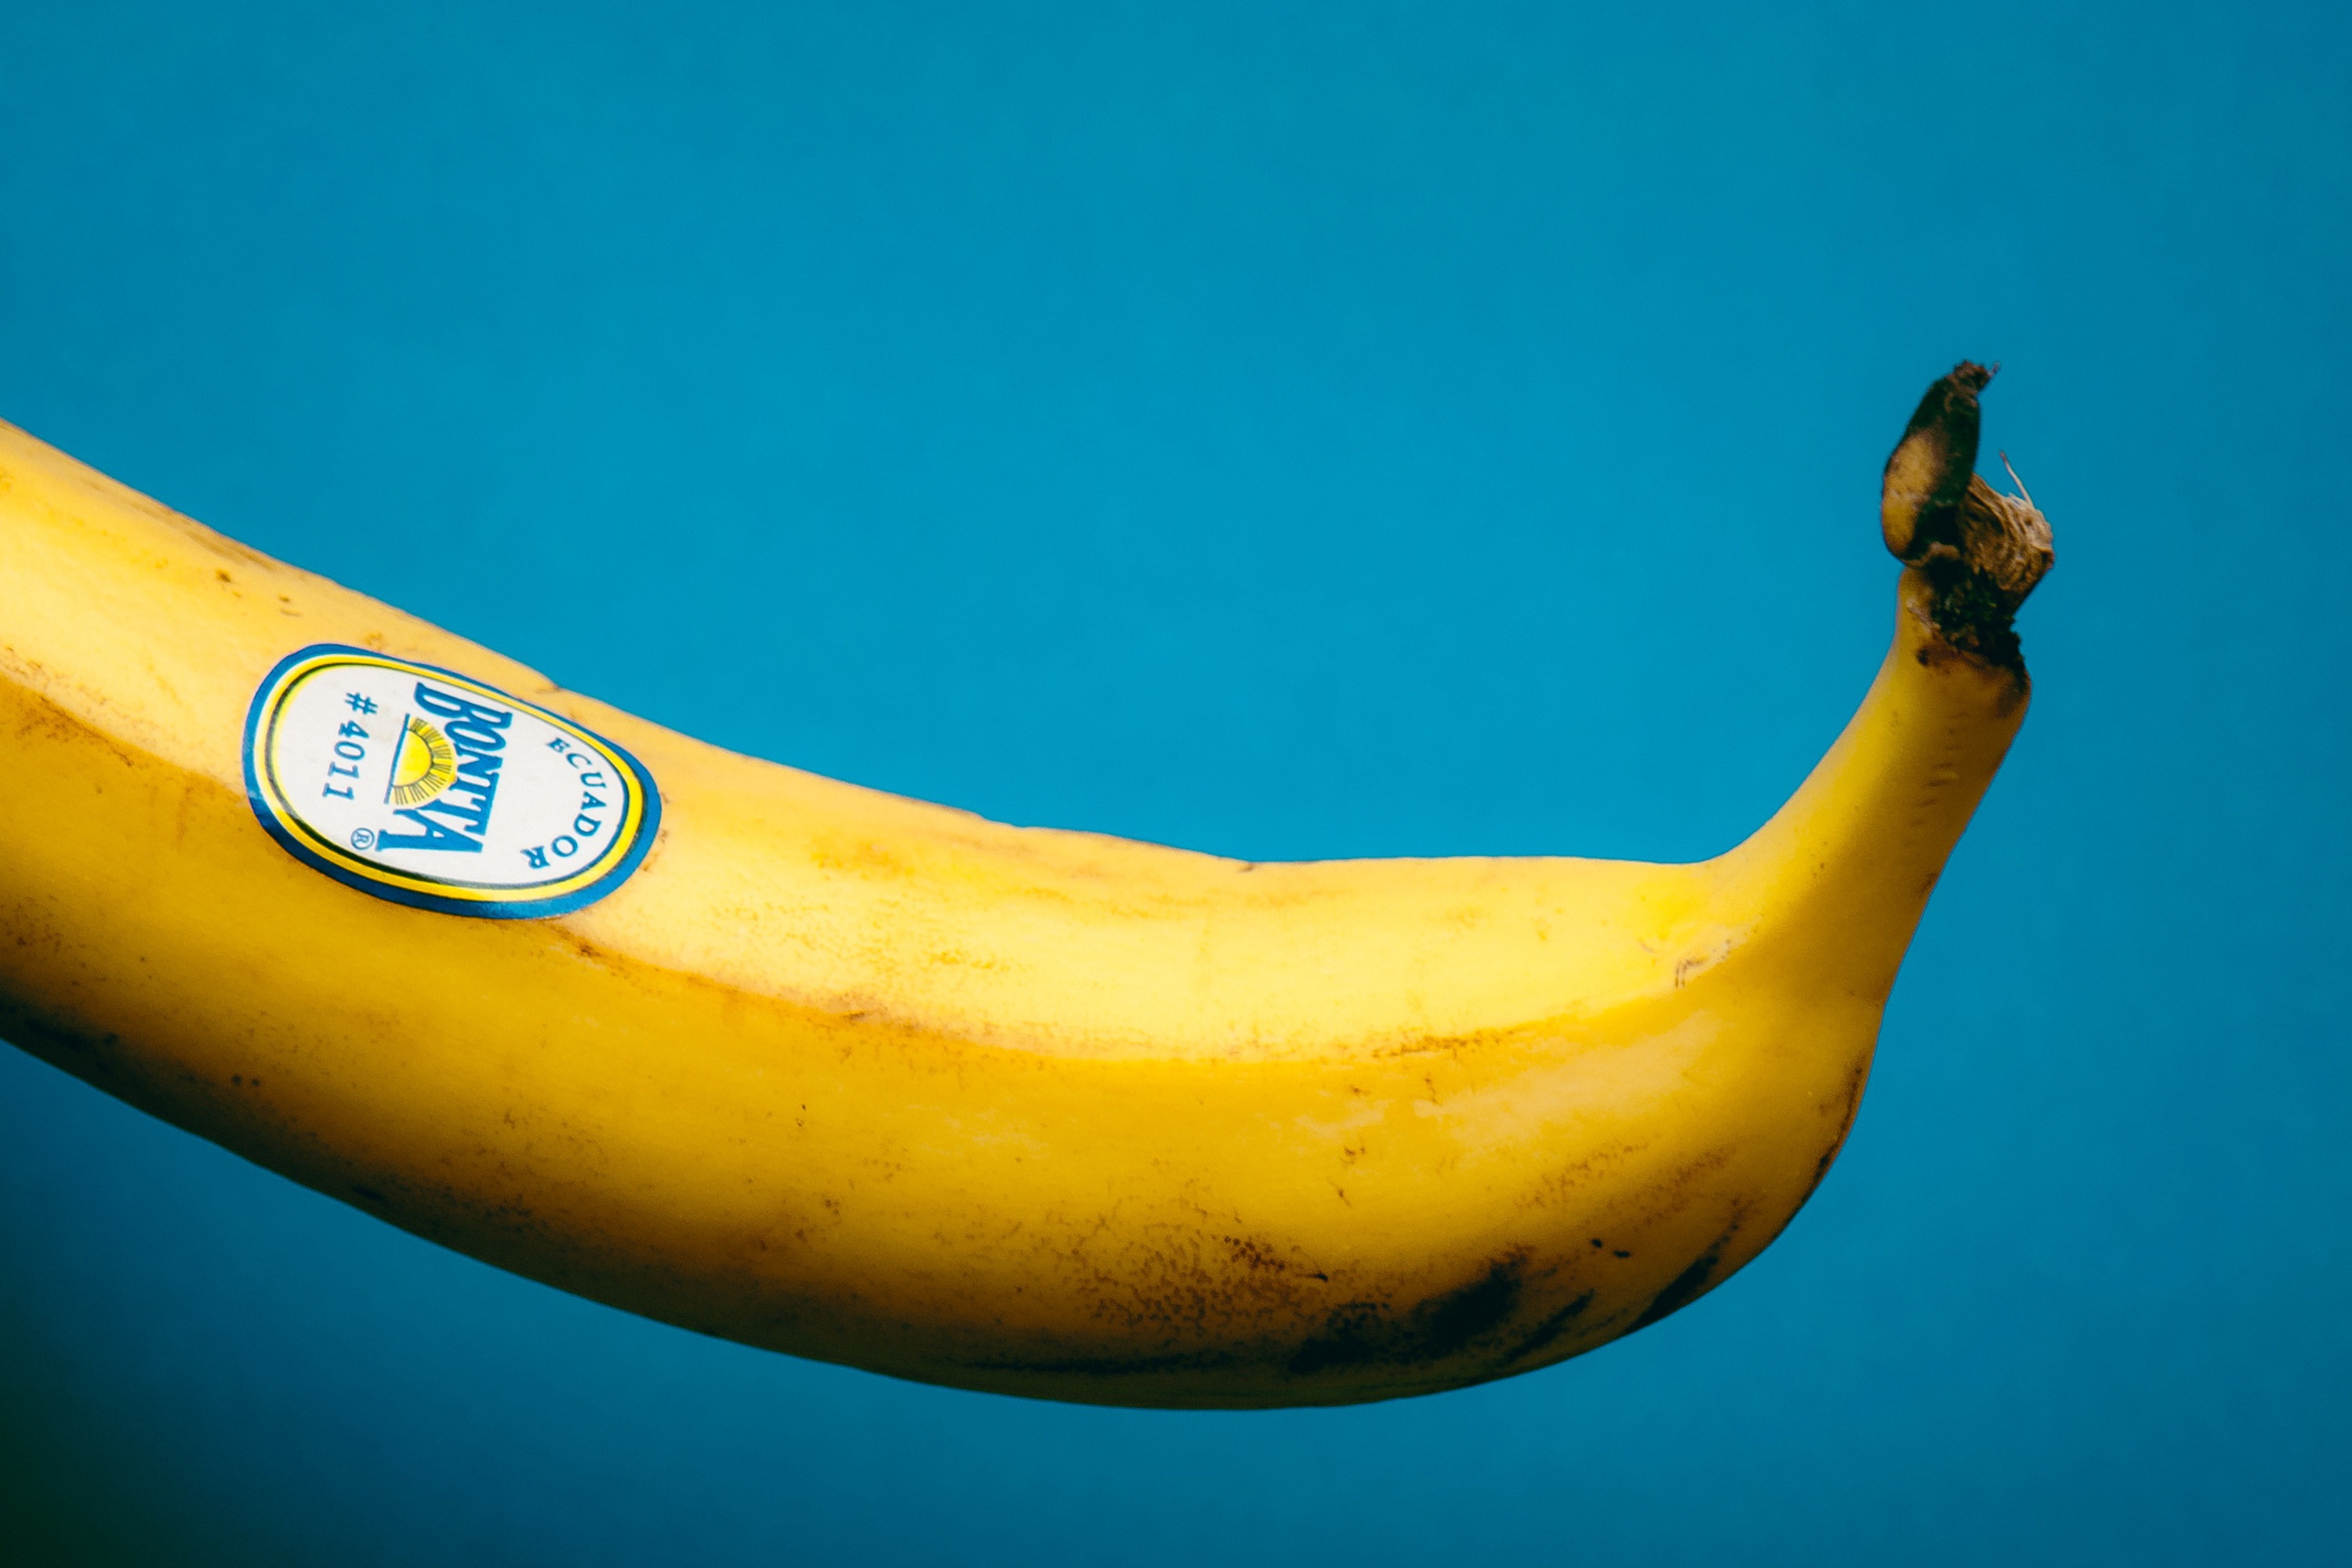
banana family, banana, cooking plantain, yellow, saba banana, fruit, plant, peel, food, vegetarian food